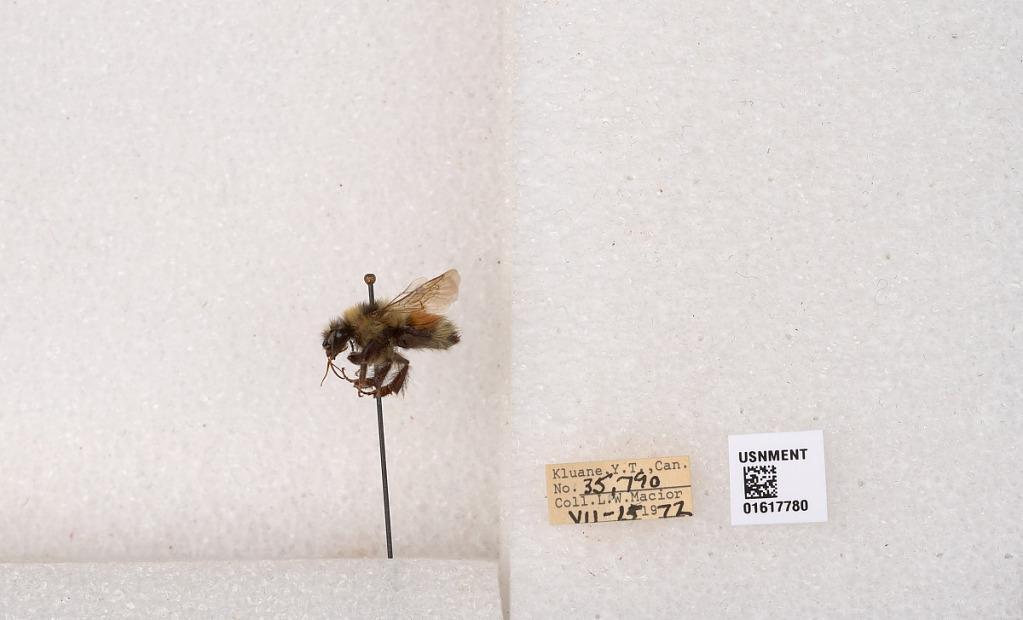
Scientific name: Bombus (Pyrobombus) sylvicola Kirby
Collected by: L. Macior
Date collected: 1972-7-15
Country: Canada
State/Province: Yukon Teritory
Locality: Kluane National Park and Reserve
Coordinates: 60.7493, -139.504